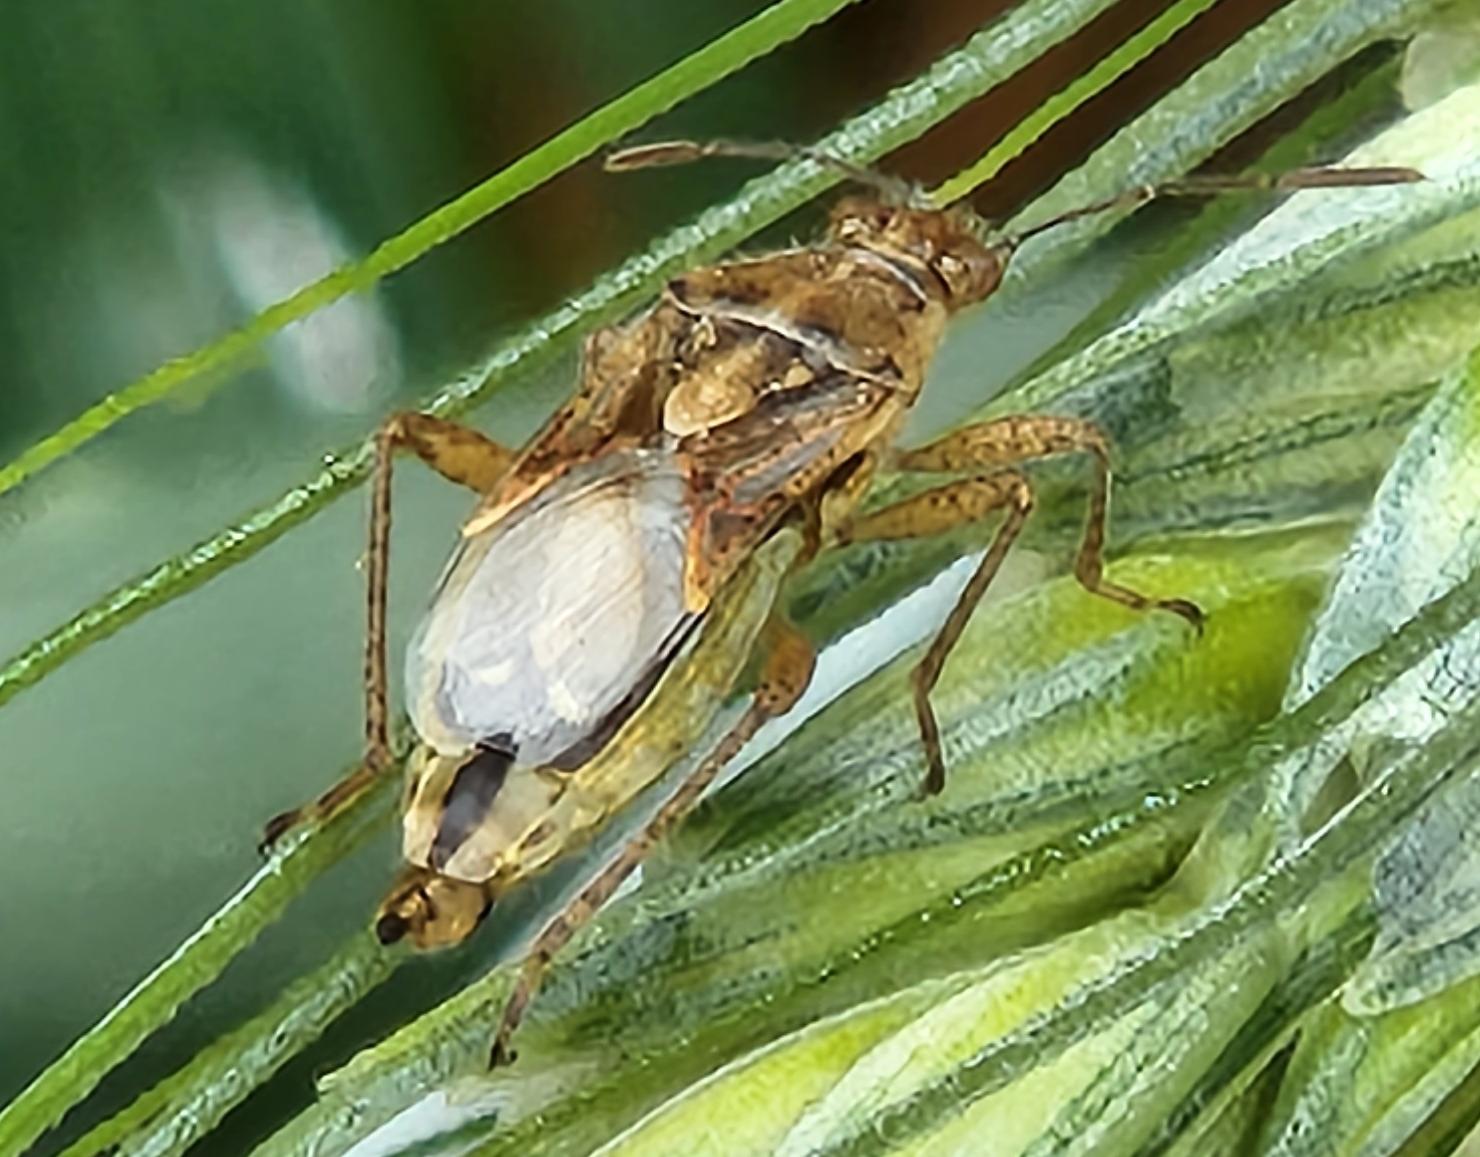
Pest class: lygus_bug